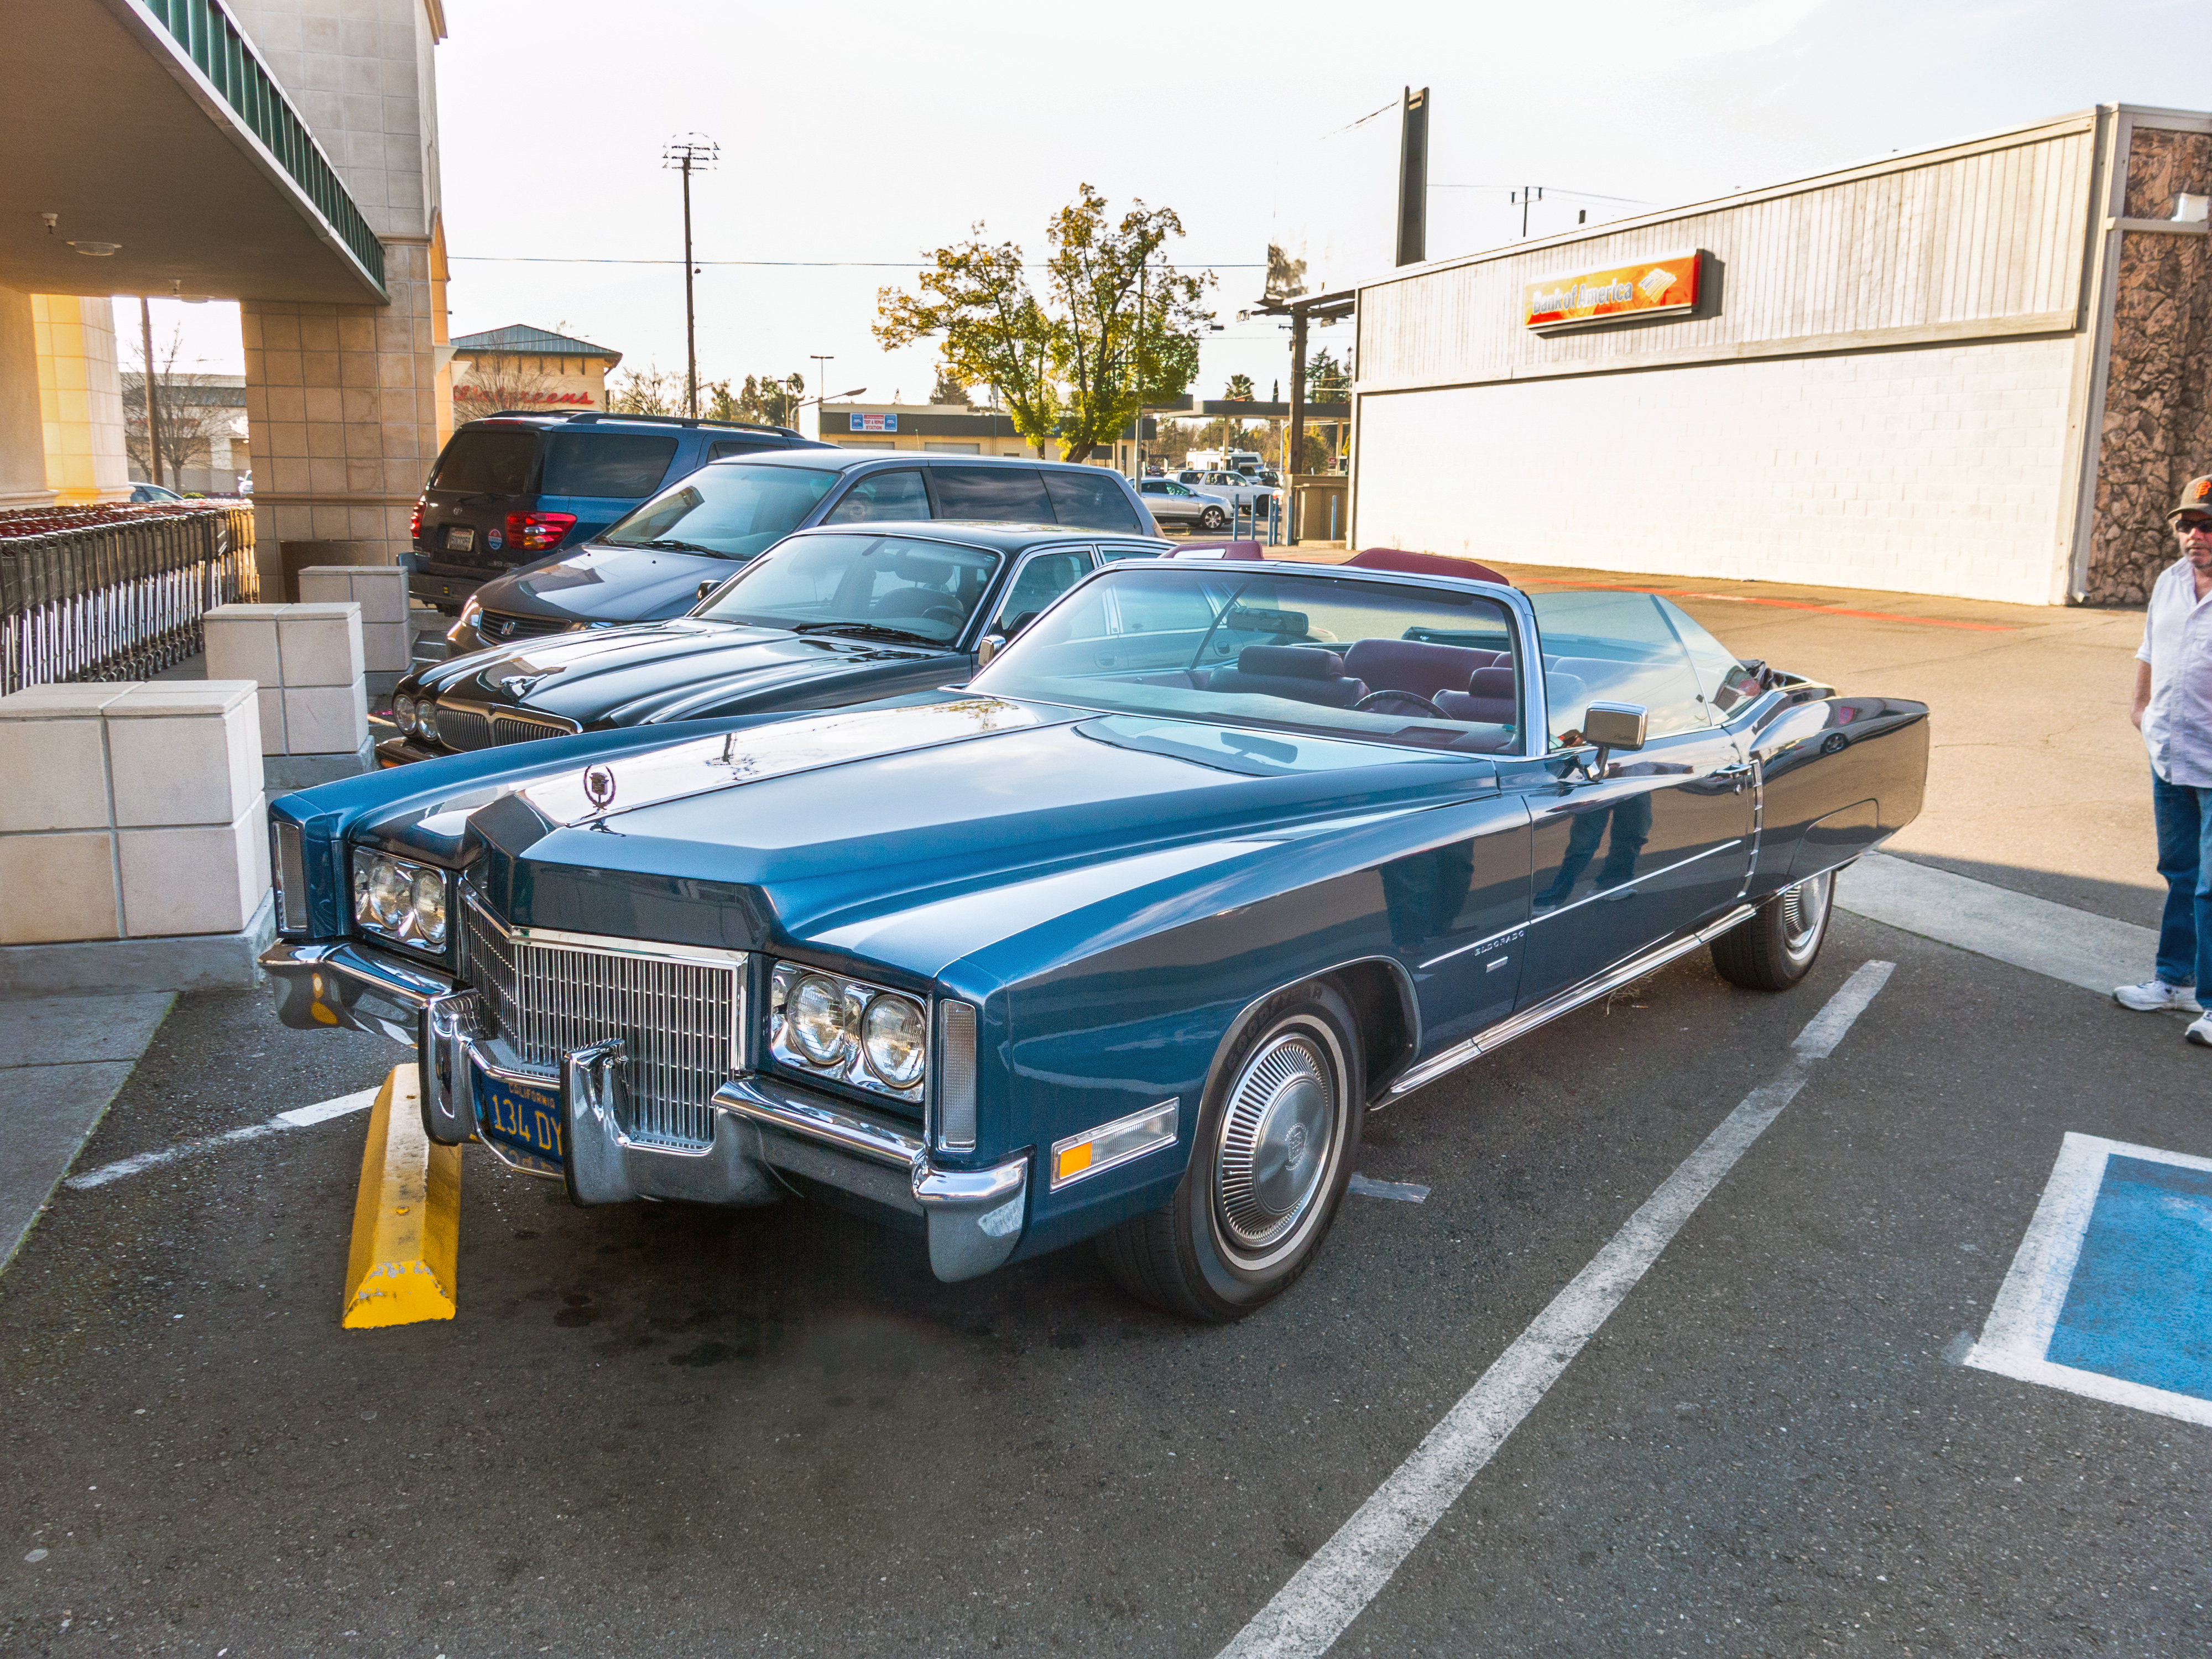
car, vehicle, classic car, motor vehicle, vintage car, sedan, convertible, antique car, land vehicle, automobile make, automotive exterior, luxury vehicle, performance car, full size car, lincoln continental mark v